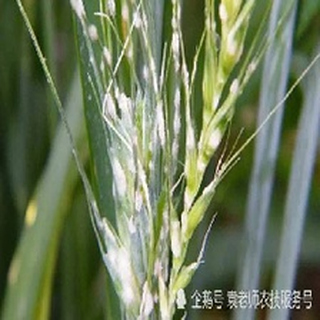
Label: wheat_mildew